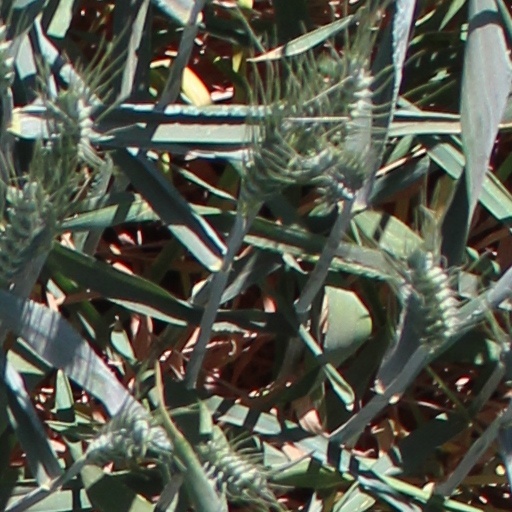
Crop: wheat